Fake Shemp

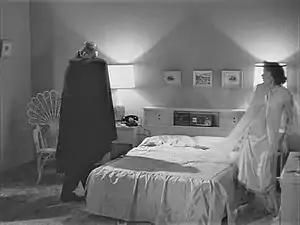
Tom Mason (left) standing in for deceased actor Bela Lugosi in the 1957 horror film "Plan 9 from Outer Space"

A fake Shemp is a type of body double who appears in a film to replace another actor or person, usually when the original actor has died or is otherwise unable or unwilling to reprise their role. Their appearance is disguised using methods such as heavy make-up (or a computer-generated equivalent), filming from the back, dubbing in audio and splicing in past footage from the original actor's previous work, using a sound-alike voice actor, or using partial shots of the actor.